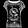
Label: Shirt